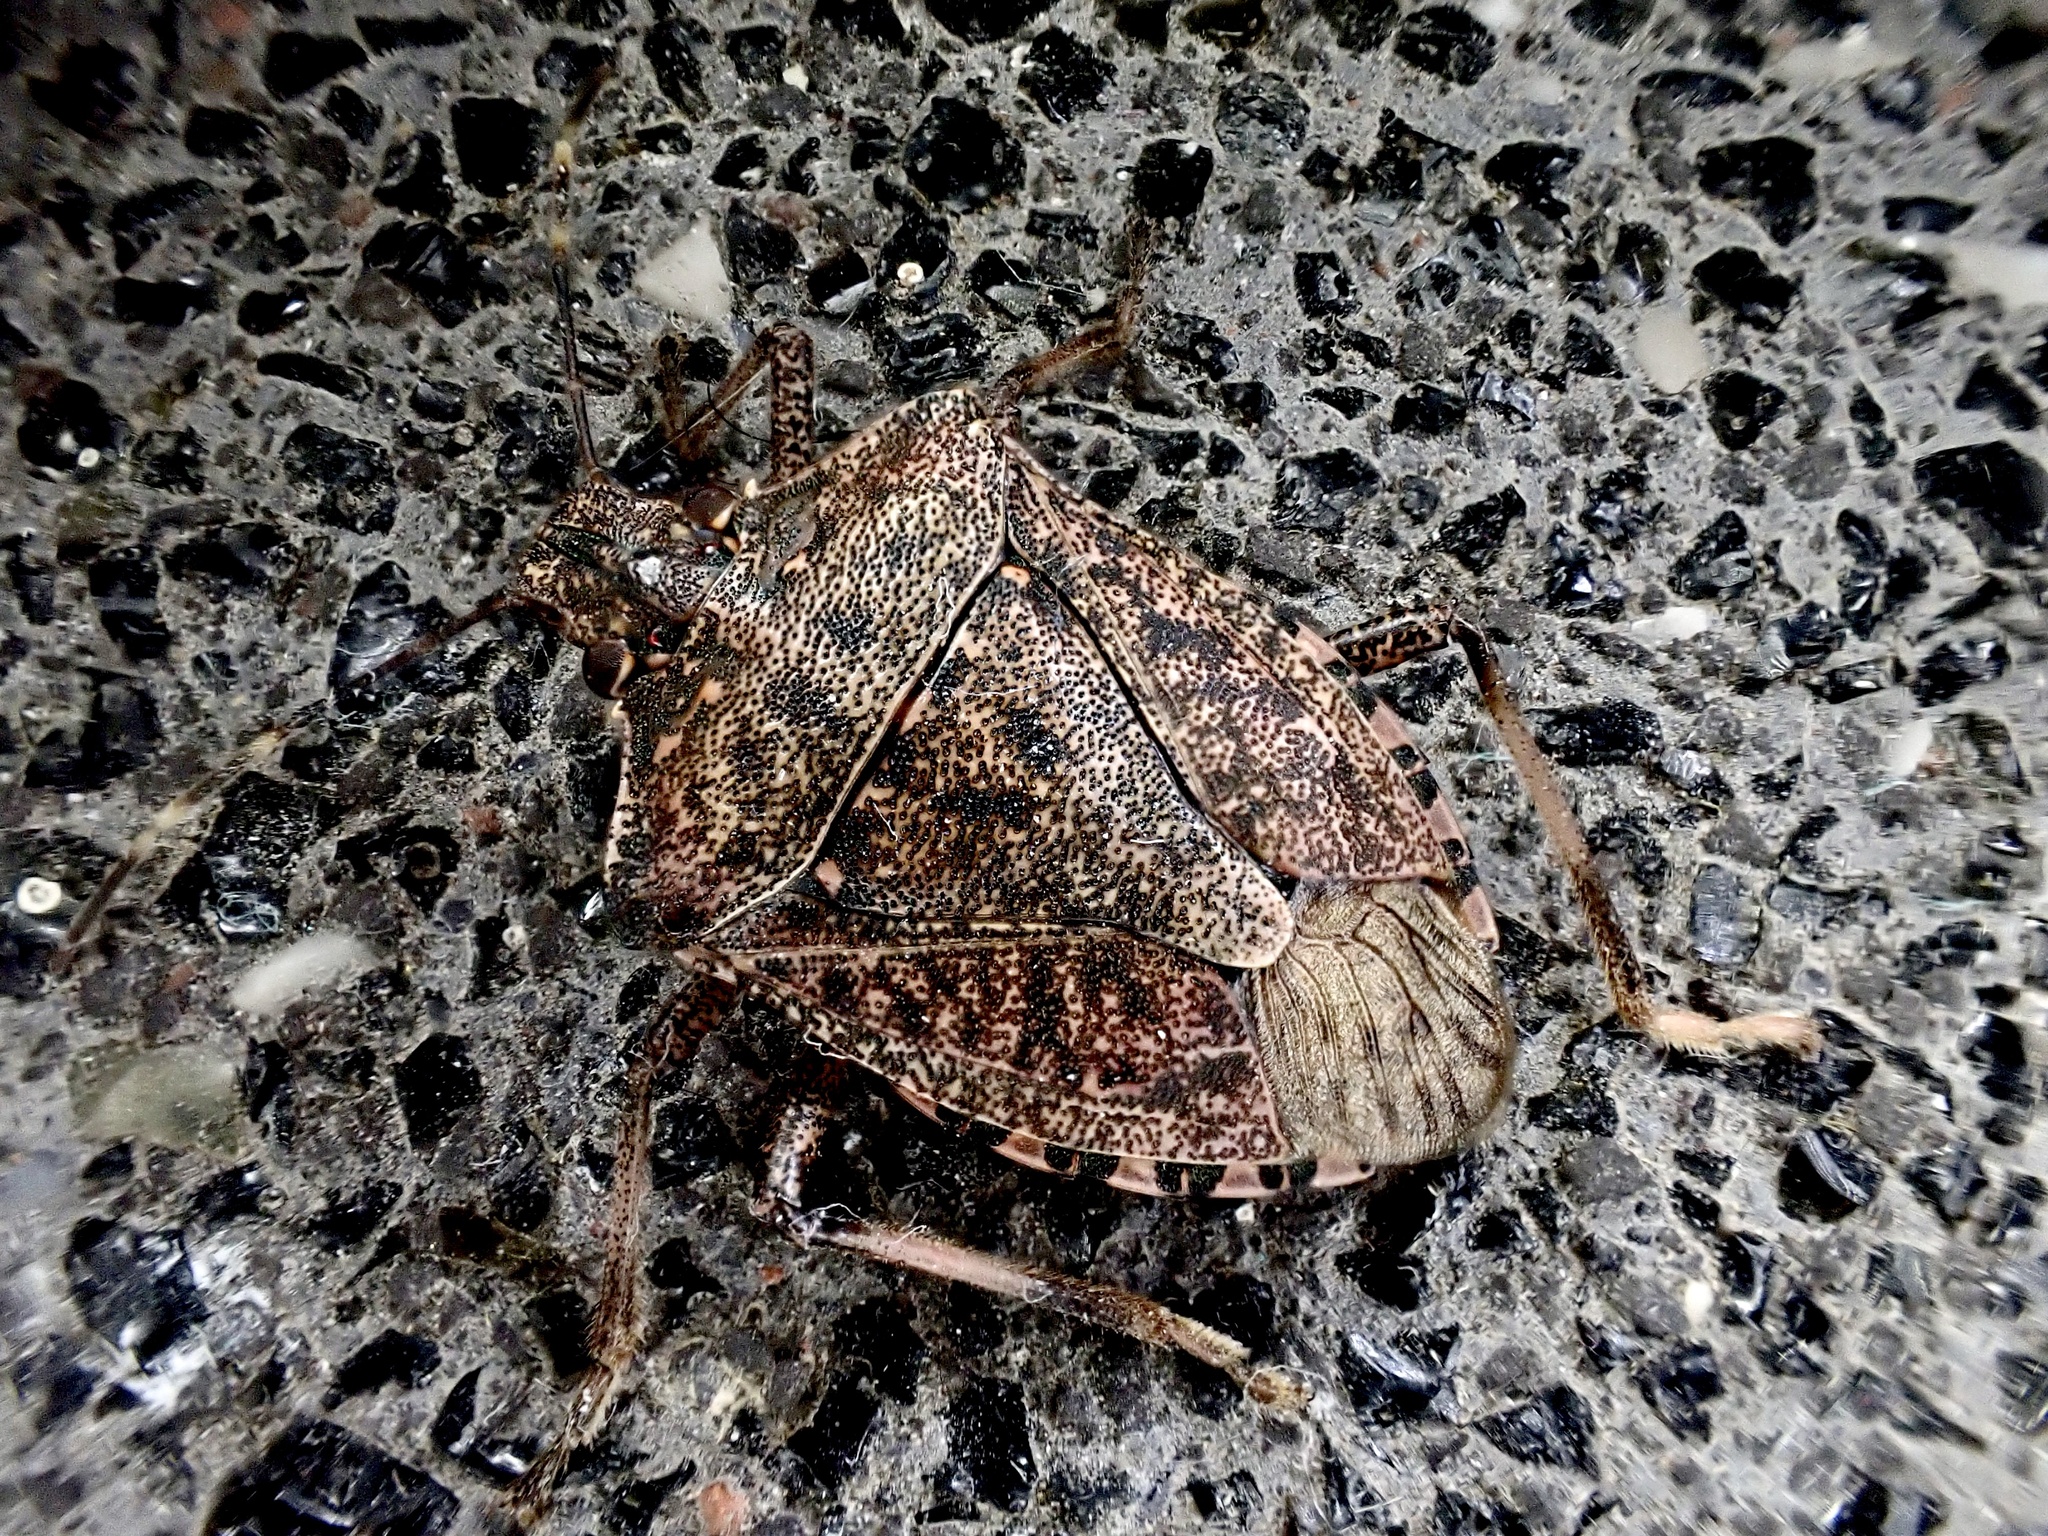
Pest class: stink_bug